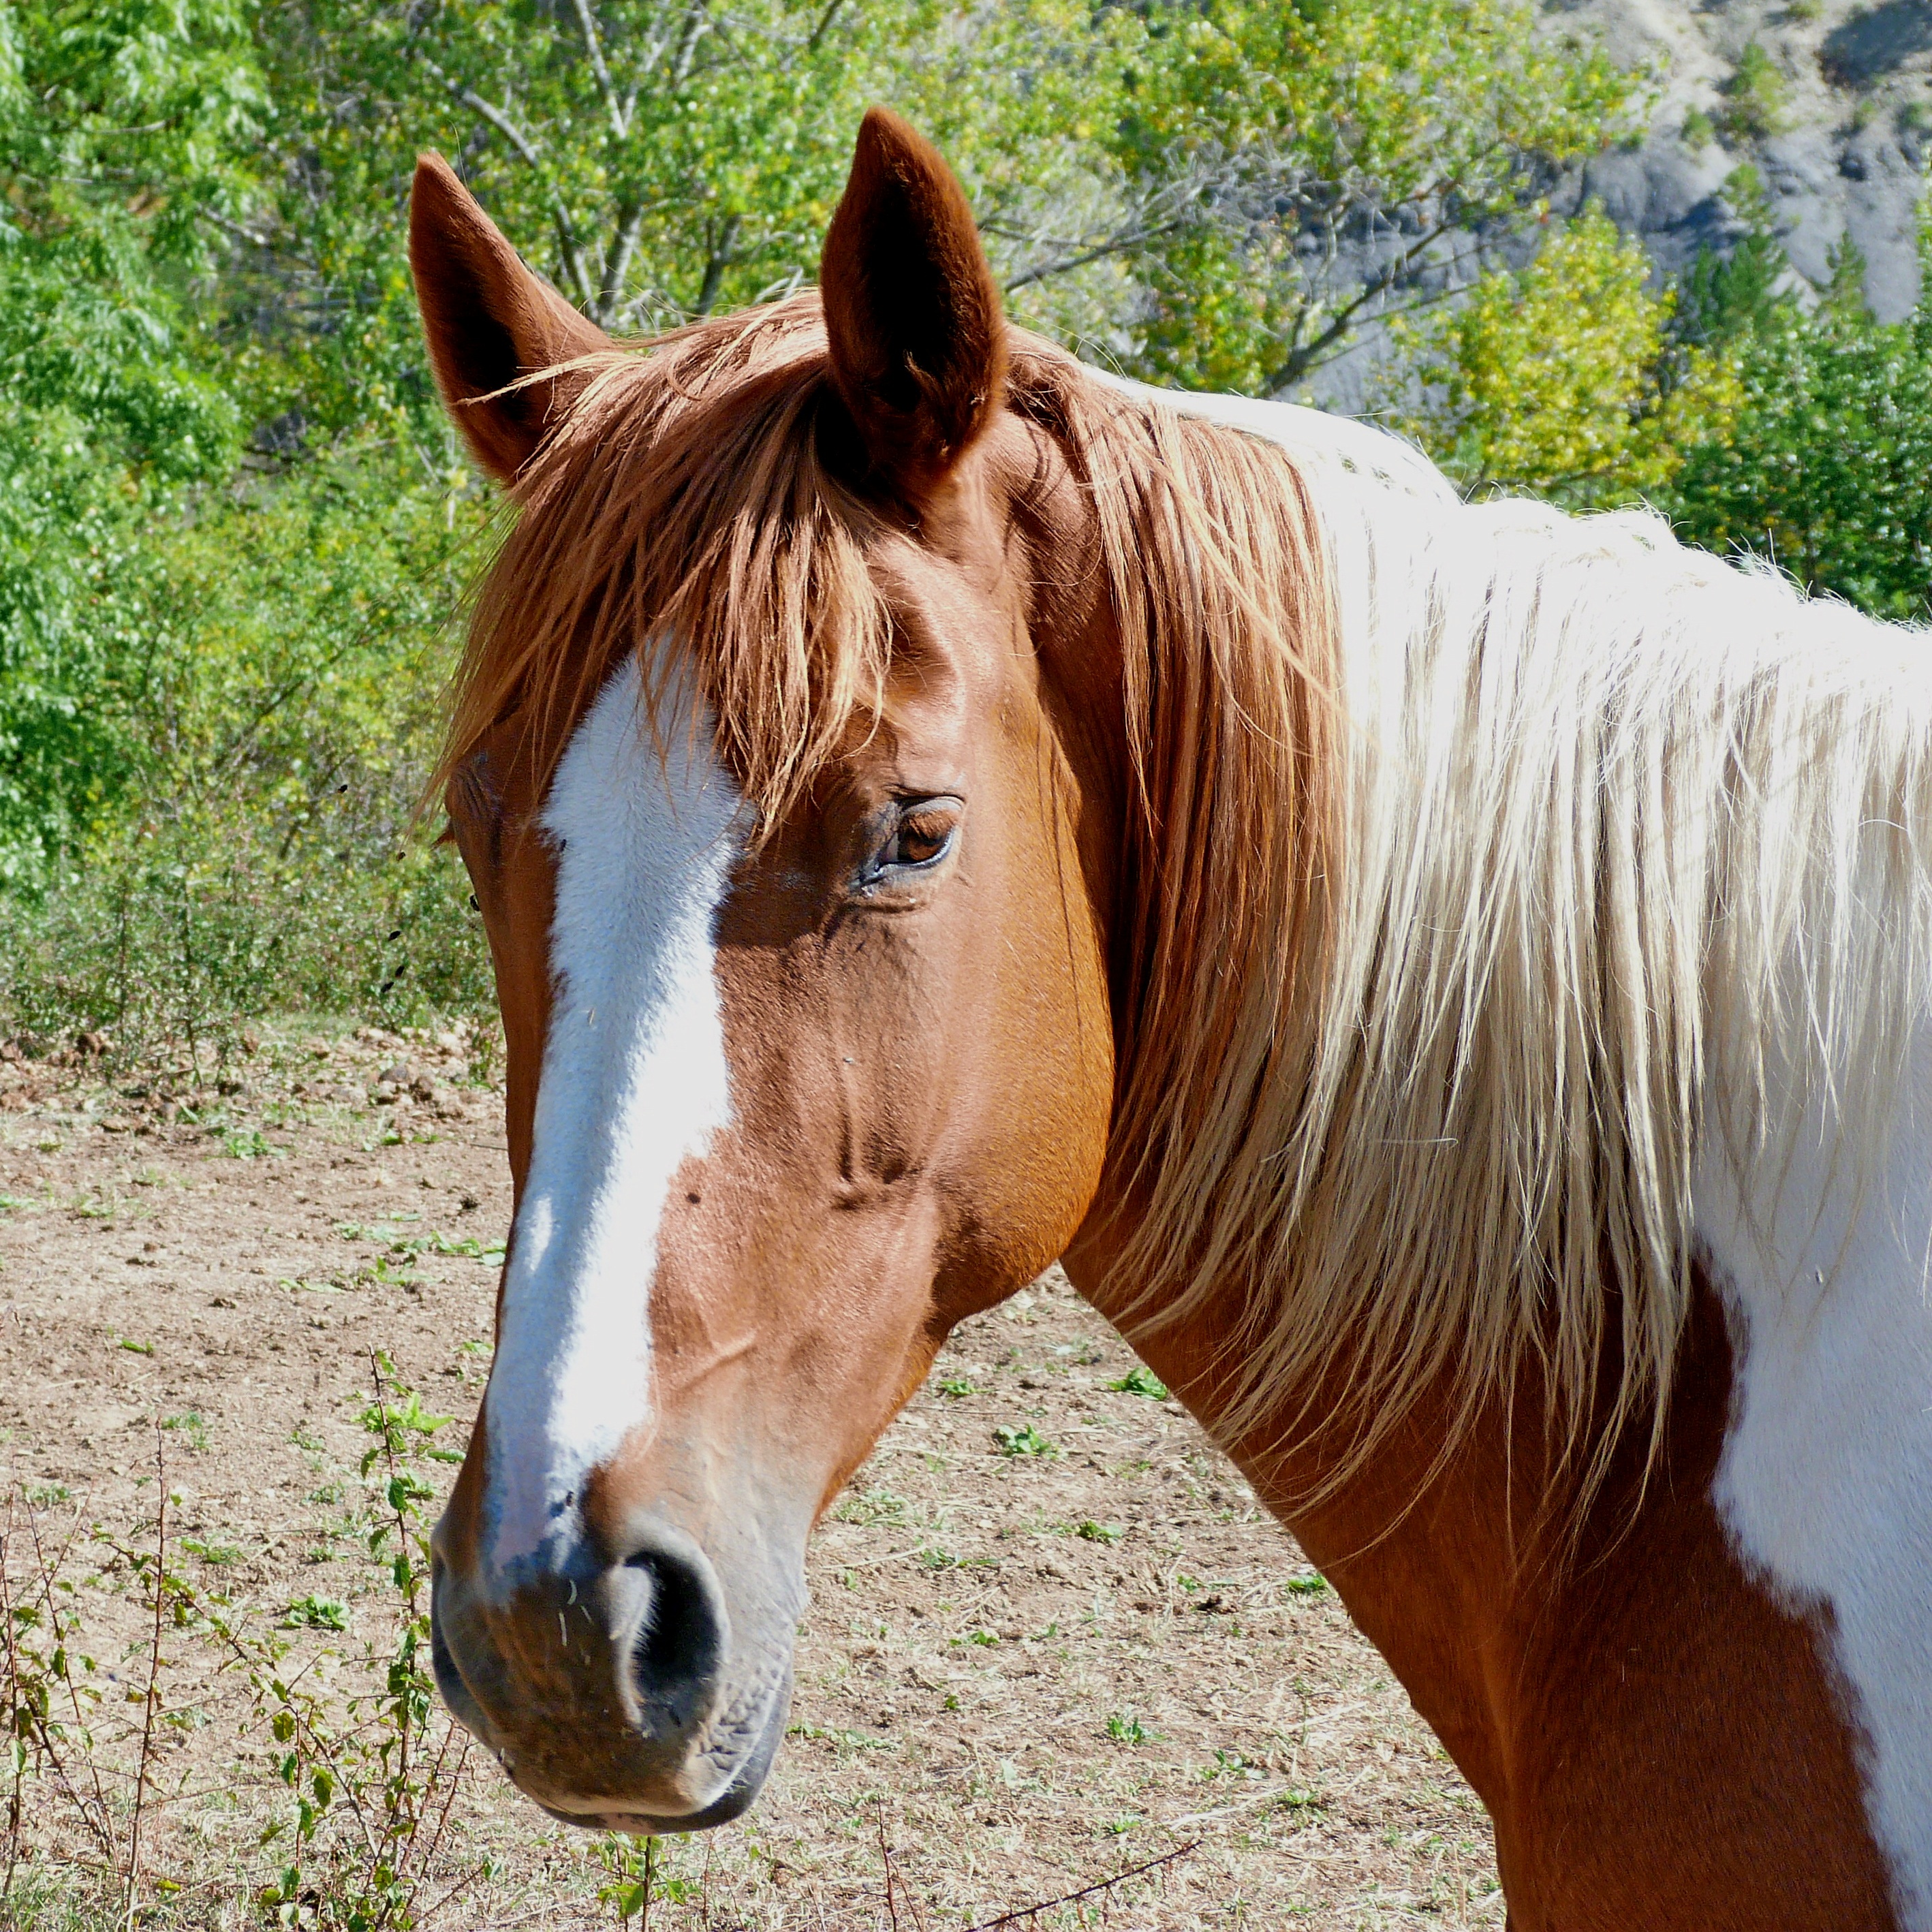
pasture, horse, mammal, stallion, mane, fauna, close up, animals, head, vertebrate, mare, foal, horse head, colt, horse like mammal, mustang horse